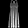
Label: Dress